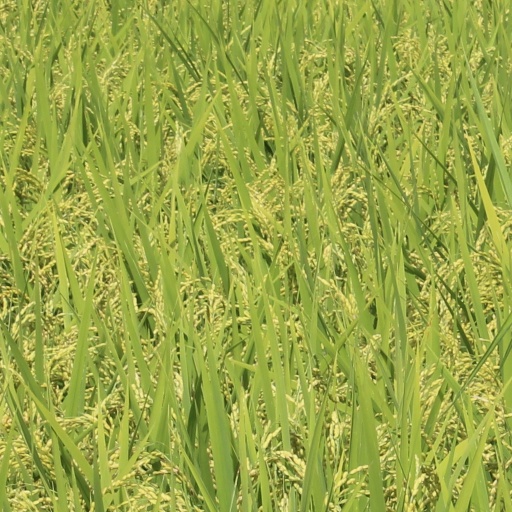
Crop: rice